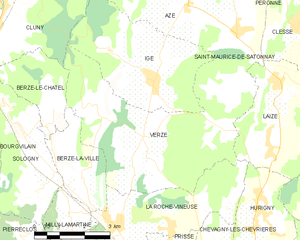
Carte des communes françaises